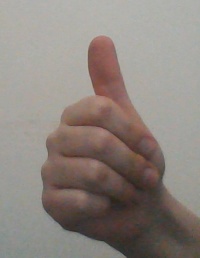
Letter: aleff